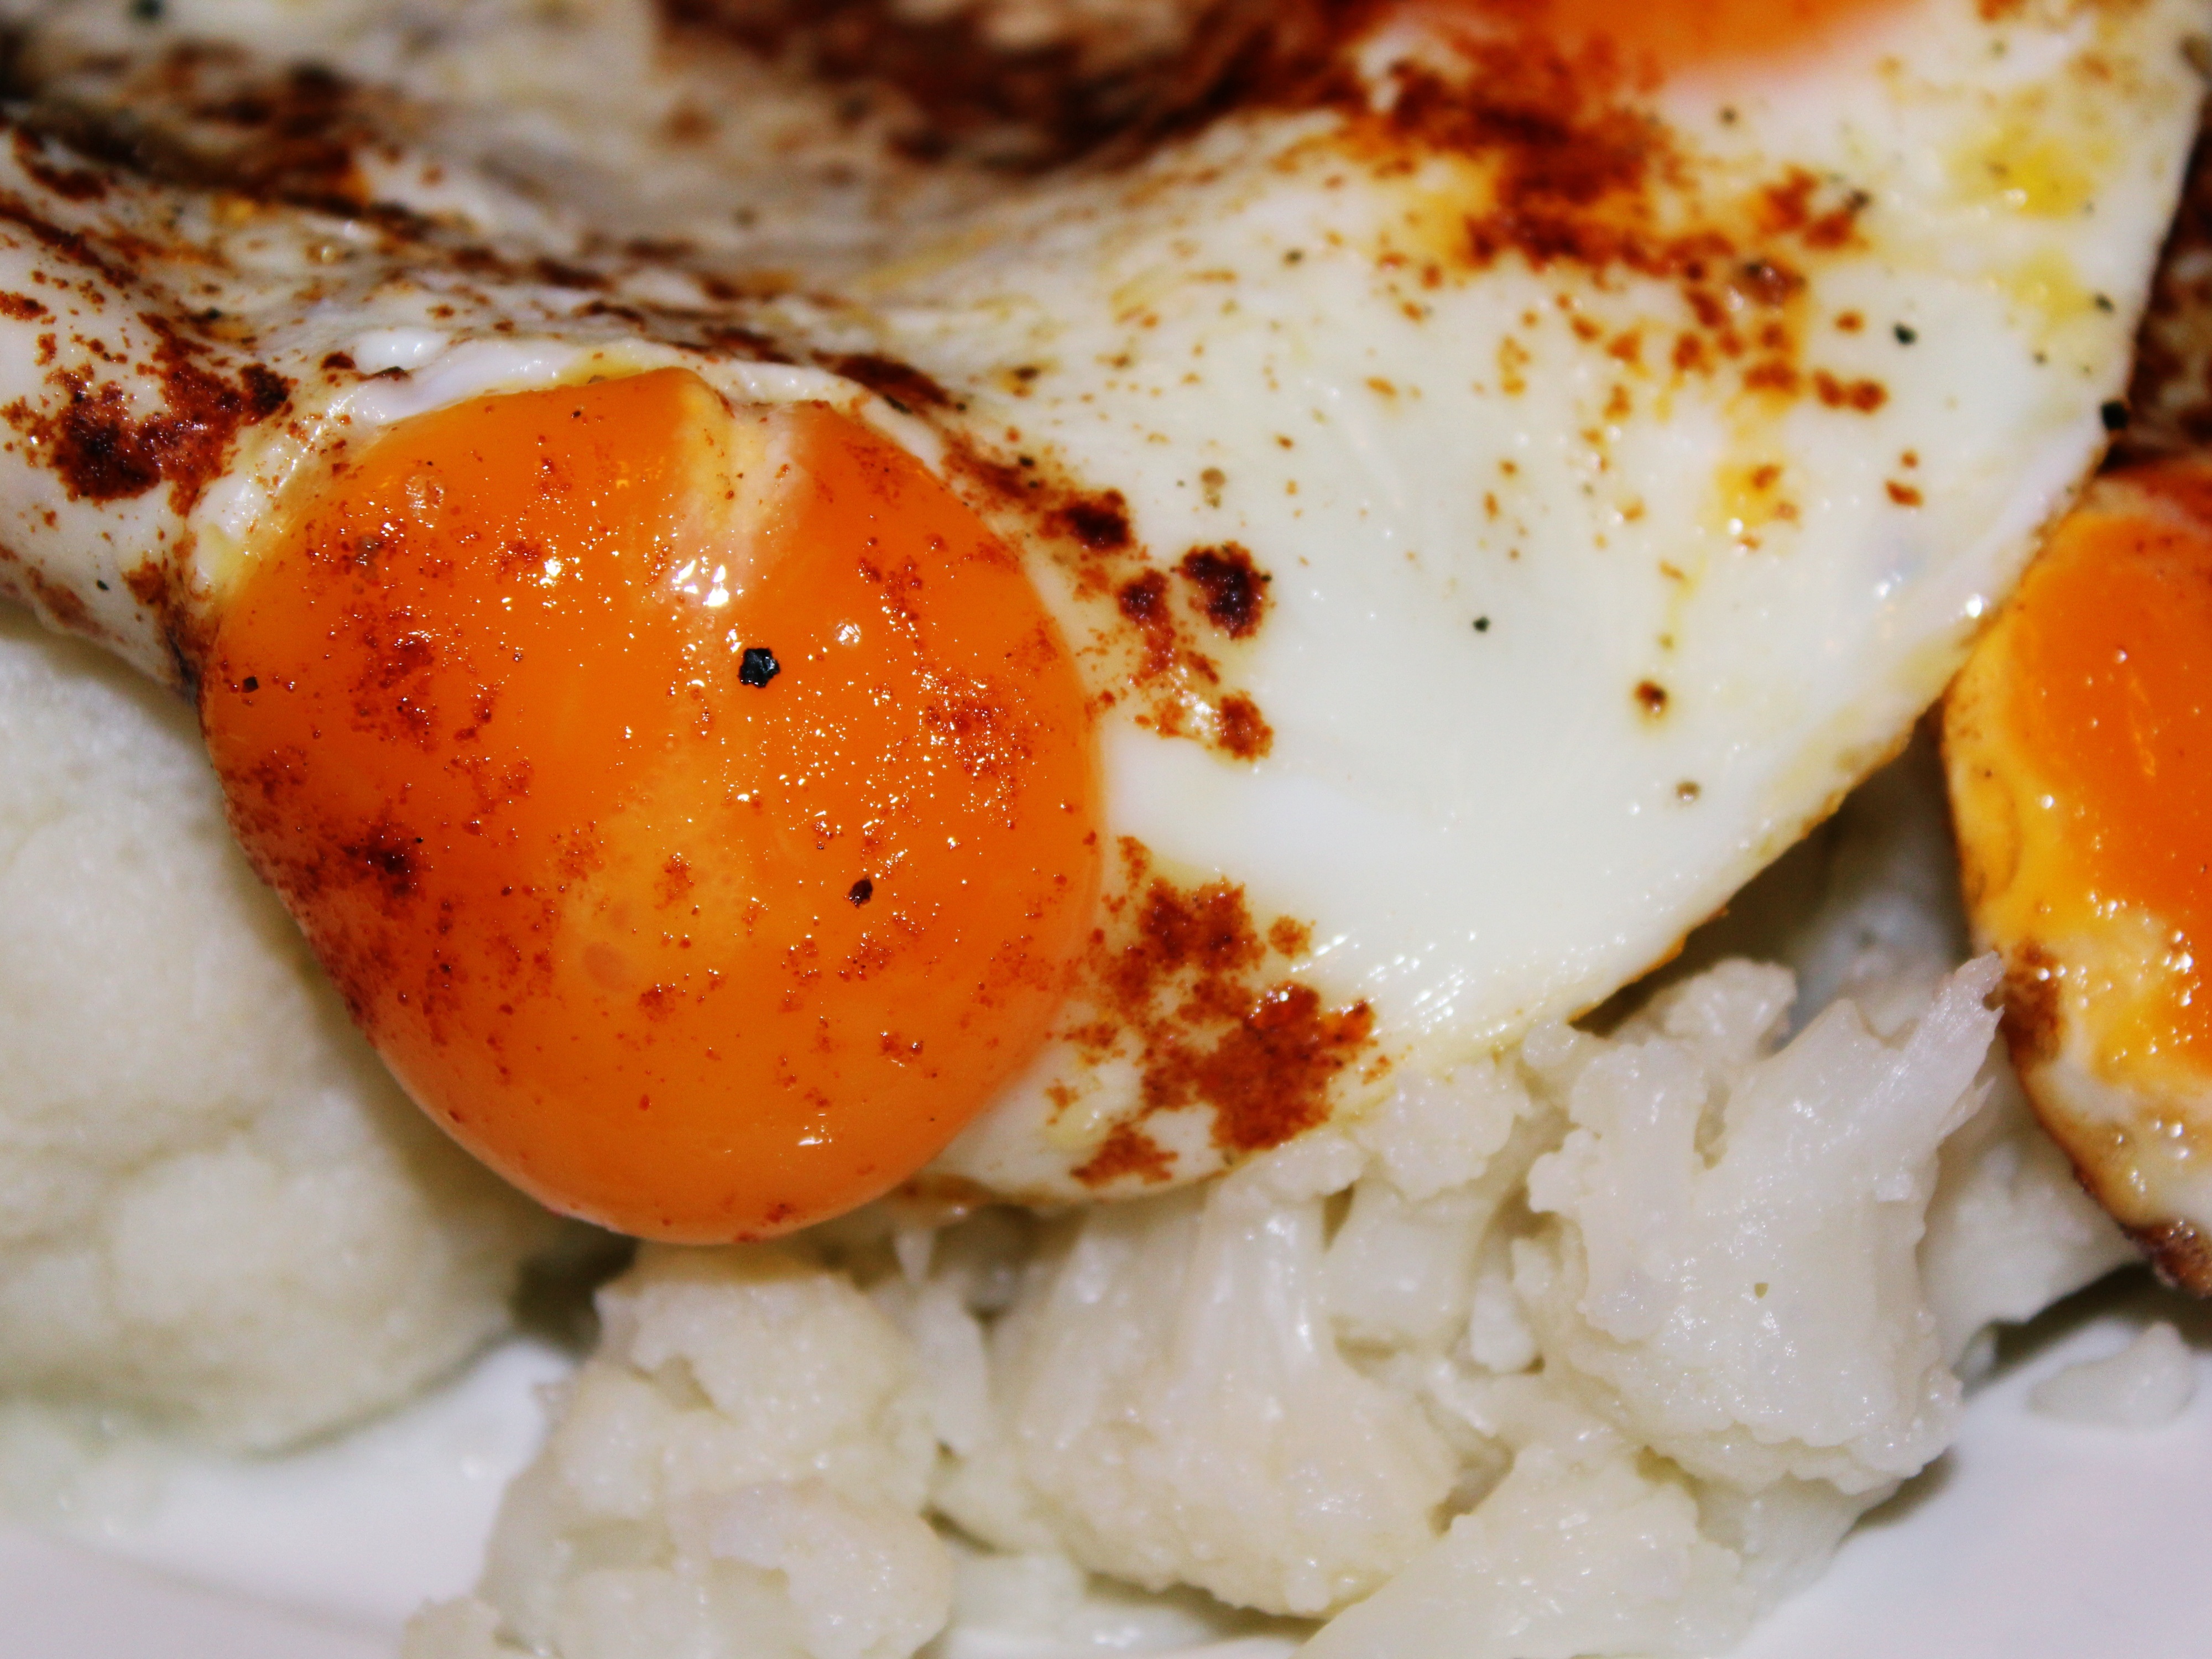
warm, dish, meal, food, produce, kitchen, fish, breakfast, close, eat, lunch, cuisine, egg, yolk, fried egg, fried, nutrition, spices, tasty, frisch, cauliflower, protein, abendbrot, full breakfast